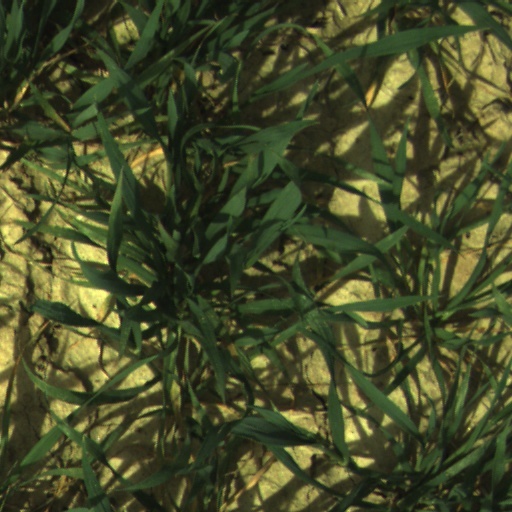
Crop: wheat